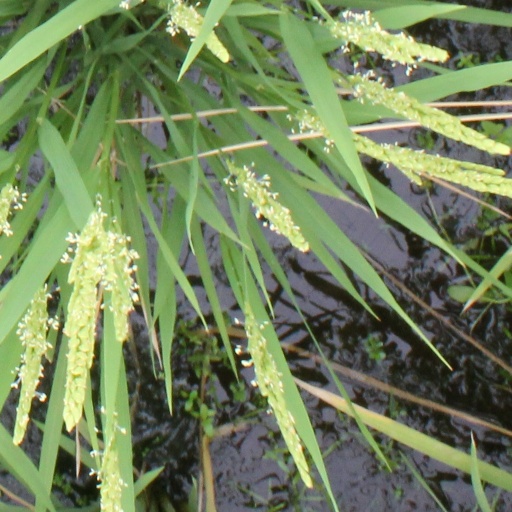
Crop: rice